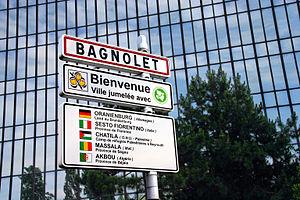
Panneau de localité indiquant le jumelage de Bagnolet avec Oranienburg, Sesto Fiorentino, Chatila, Massala, Akbou
Bagnolet est une commune française, située dans le département de la Seine-Saint-Denis en région Île-de-France.